Sione's 2: Unfinished Business

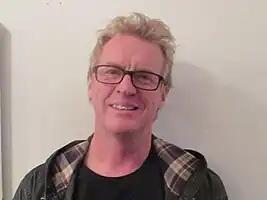
Don McGlashan scored the music for the film and on its soundtrack.

Don McGlashan scored the music for the film and on its soundtrack. The soundtrack also contains "I Promise" performed by Savage and Ria, "Gotta Go" performed by Mareko, "Saturday" performed by Home Brew, "Sideline" performed by David Dallas and Che Fu, "Bomb!” performed by PNC, "Say Yeah" performed by P-Money, David Dallas and Aaradhna, "O Le Atua Lava" performed by Mz J and Deacon Kelemete Ta'ale, “Everything” performed by P-Money and Vince Harder, "Music (Makes the World Go Around)” performed by Frisko and Aaradhna, "Too Shy" performed by Devolo, "Them Eyes" performed by Mareko and J Williams, "Wild Out (Chooo Hooo)” performed by Savage, Baby Bash and Angel Dust, "Think You've Got It All" performed by Vince Harder, "This Is Love" performed by Monsta and J Boog and "All The Days" performed by Fredricks Brown.